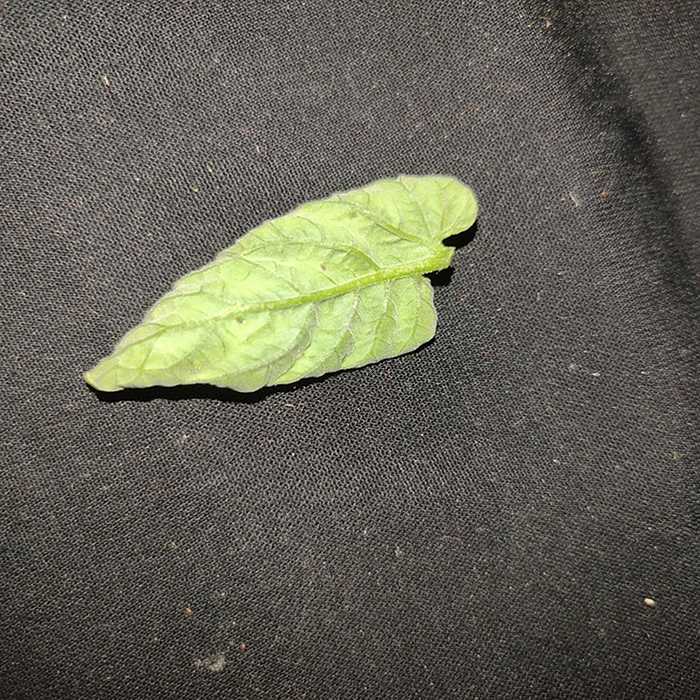
Plant: Tomato
Label: Tomato leaf curl virus